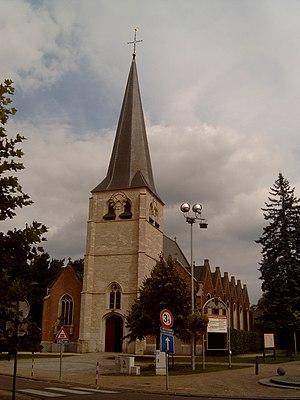
Wespelaer, en néerlandais Wespelaar, est une section de la commune belge de Haecht située en Région flamande dans la province du Brabant flamand.